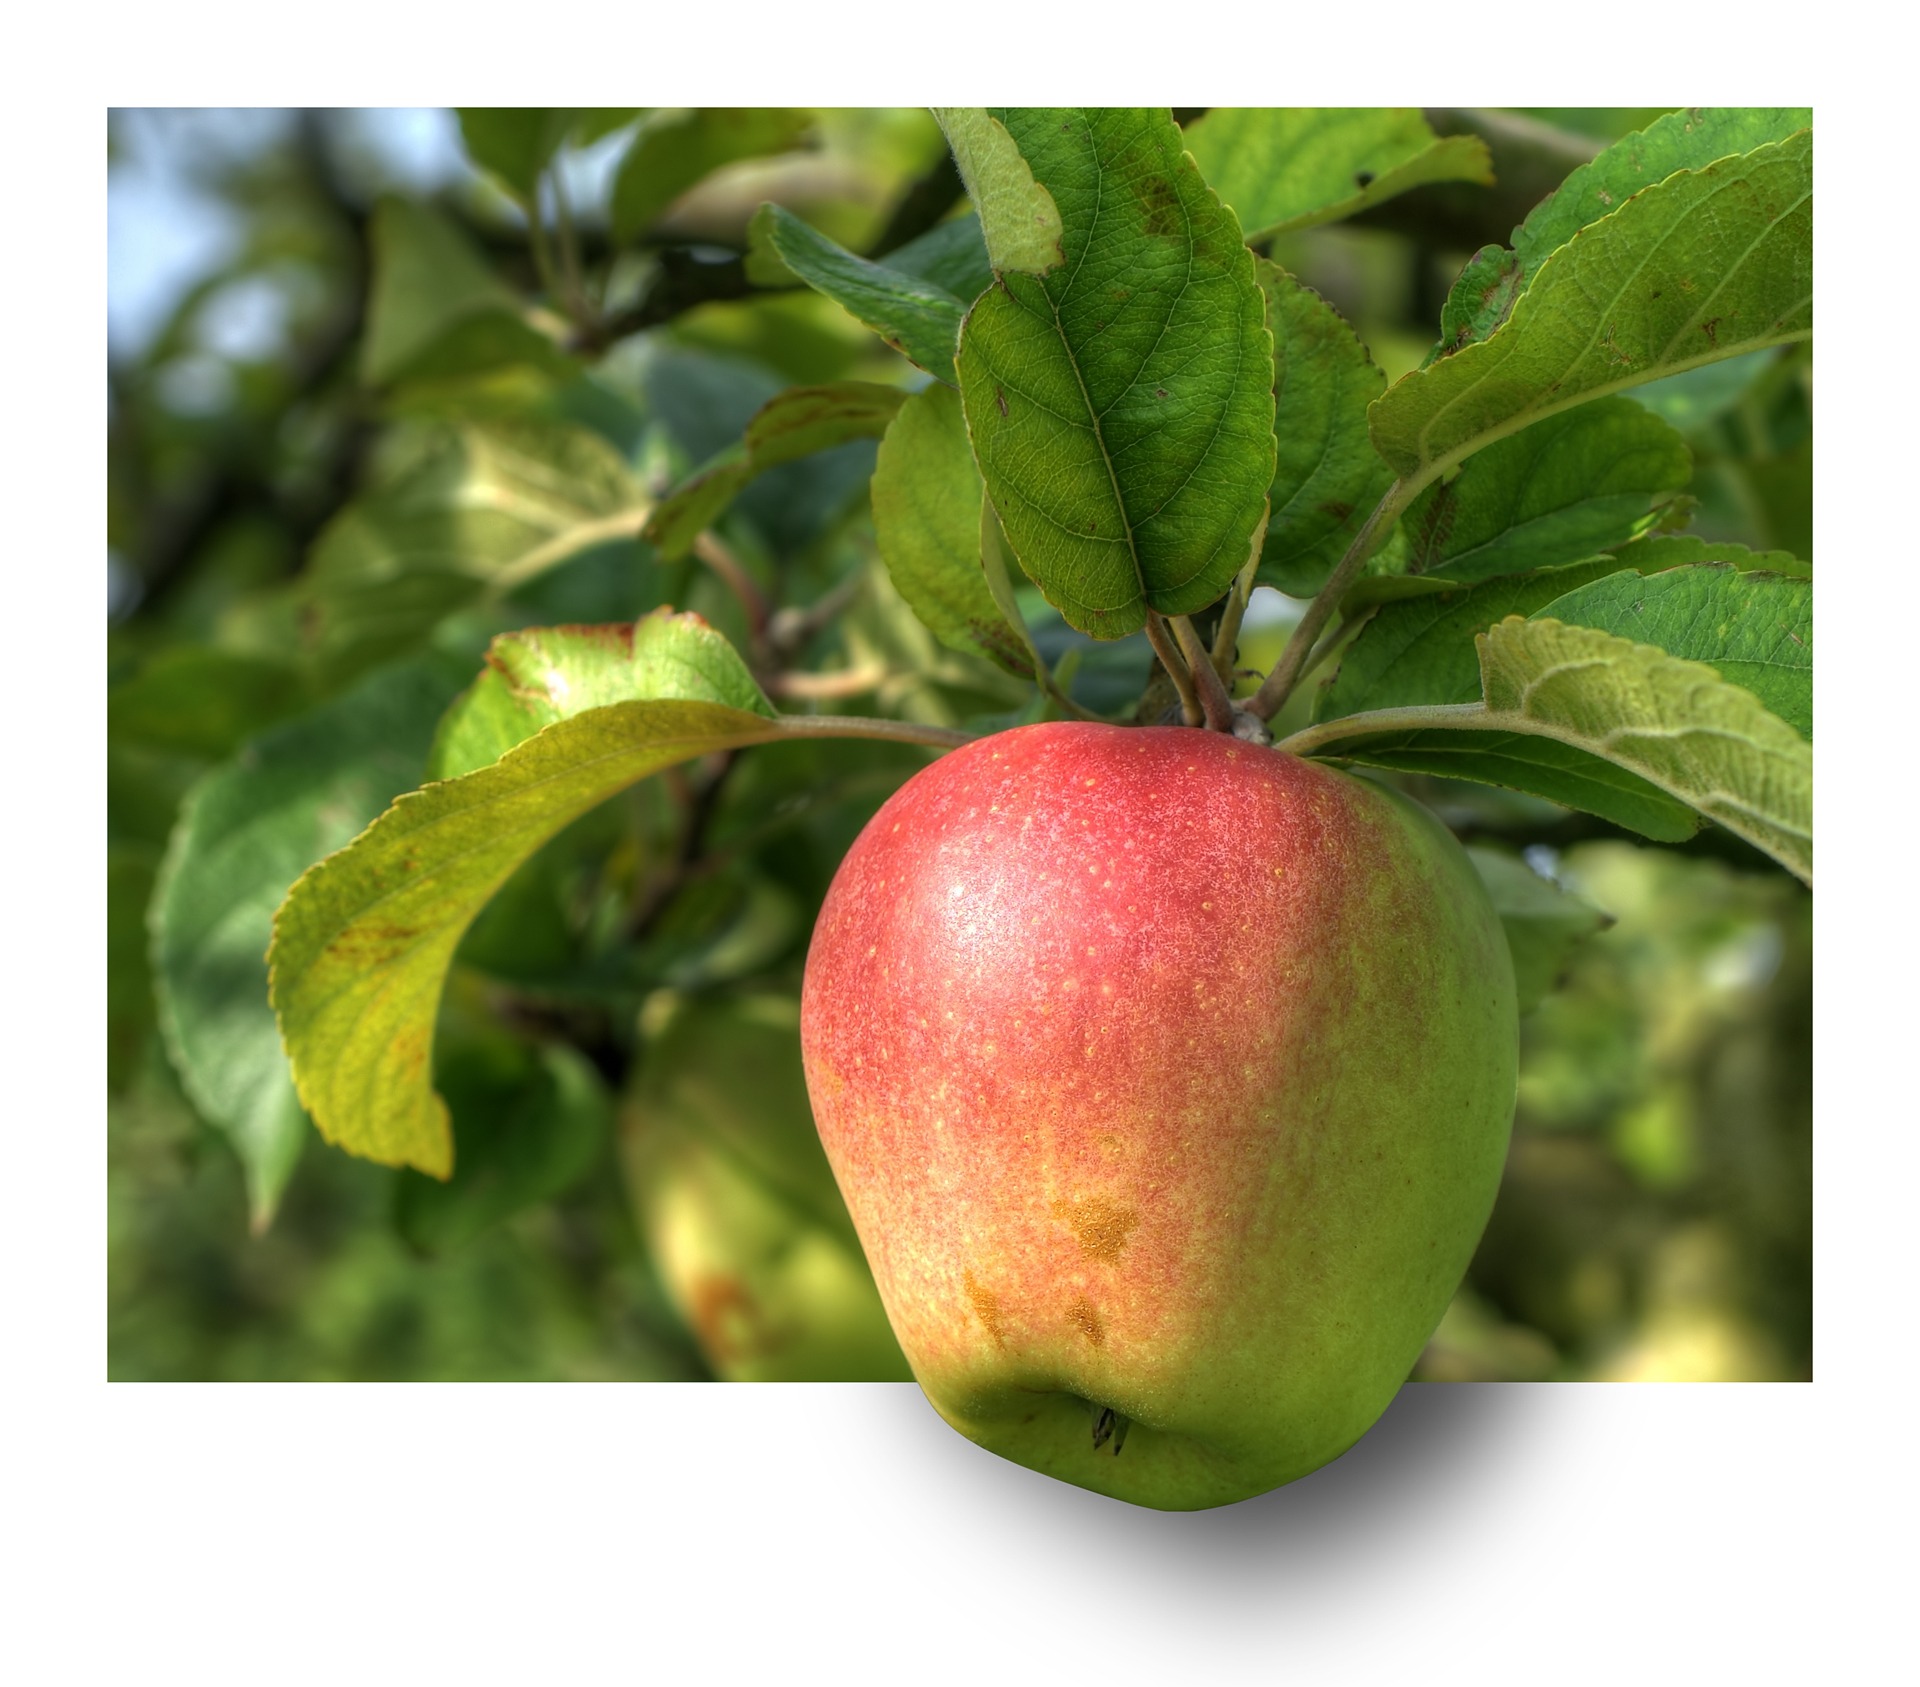
apple, branch, plant, fruit, food, produce, frame, hdr, 3d, apple tree, image editing, flowering plant, rose family, land plant, ebv, out of the frame, unleashed